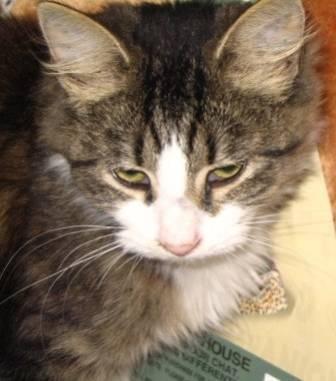
cat